Mikhail Kozhukhov

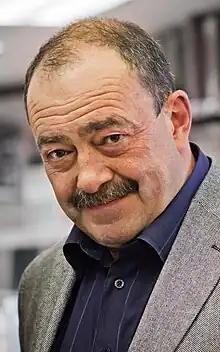
Mikhail Yuryevich Kozhukhov

Mikhail Yuryevich Kozhukhov (born 16 December 1956, Moscow) is a Russian journalist and television presenter. Kozhukhov was a host of "In Search of Adventures" television program, for which he received the TEFI award in 2004; he was also awarded the Order of the Red Star.